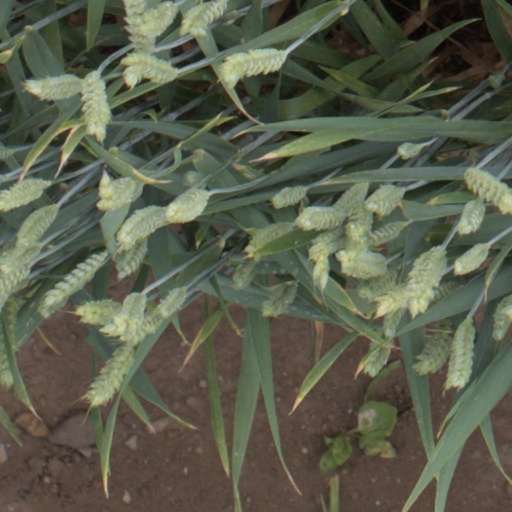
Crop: wheat